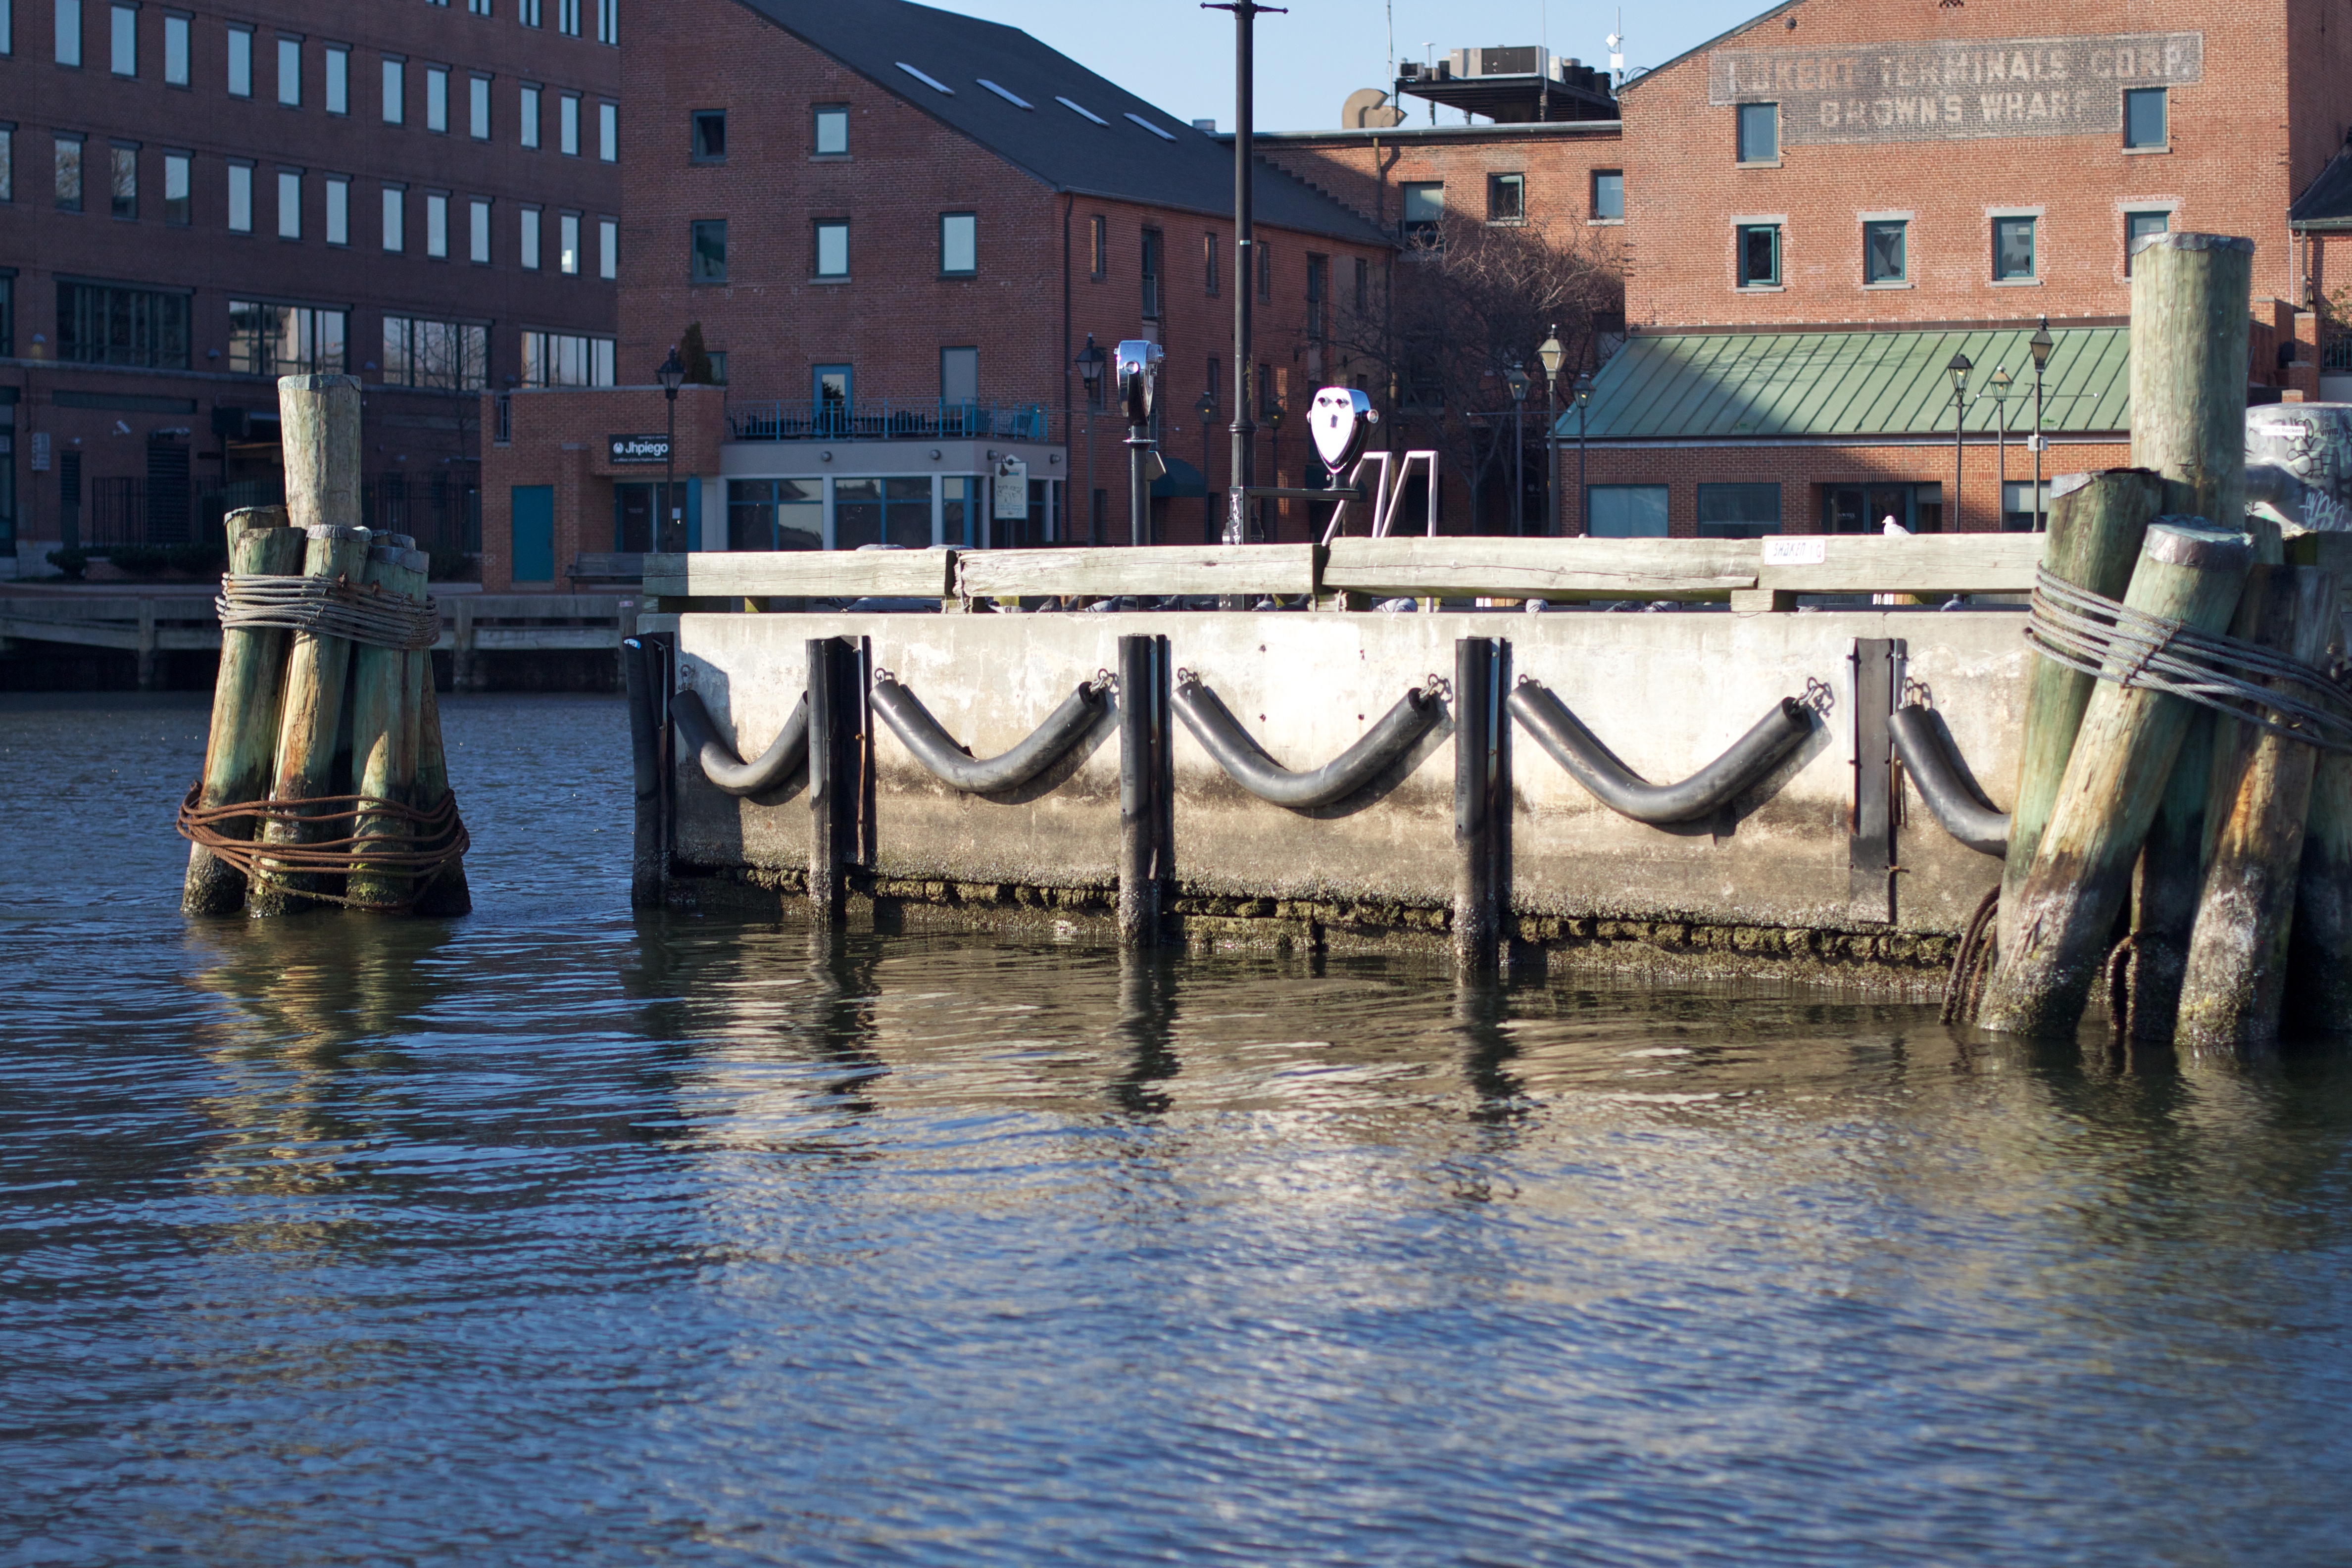
water, boat, bridge, river, canal, reflection, vehicle, tourism, waterway